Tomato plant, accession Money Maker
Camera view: bottom (45 deg); turntable rotation: 30 degrees
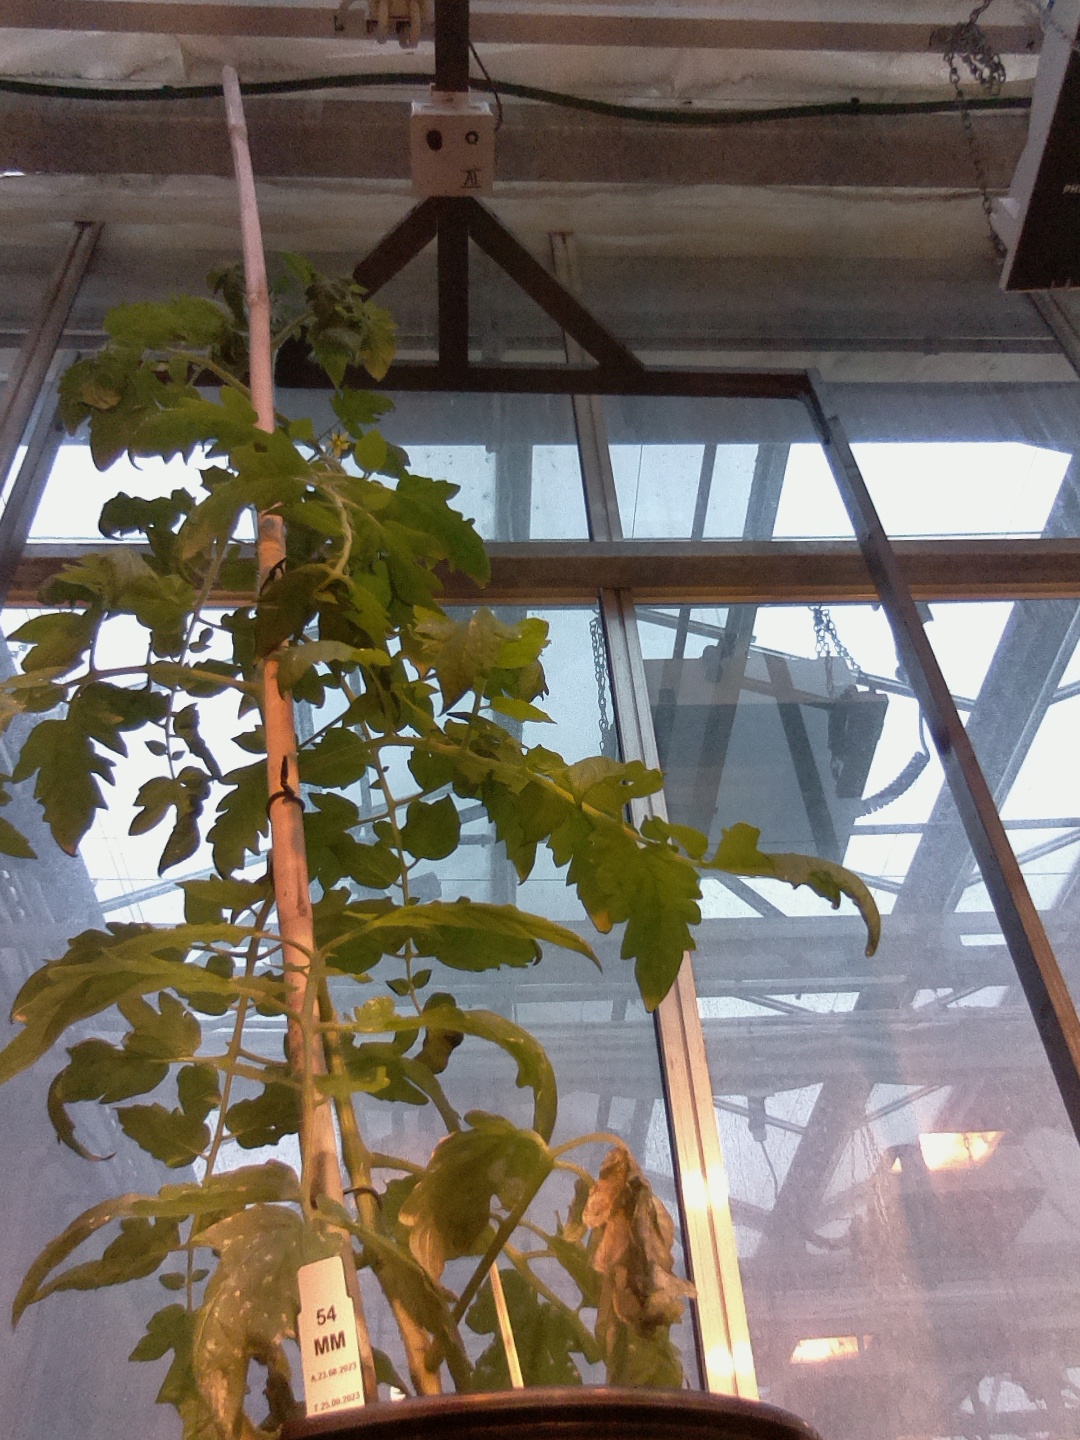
BBCH growth stage 65: Full flowering, 50%-60% of flowers open, first petals falling